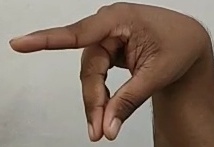
ASL sign: P